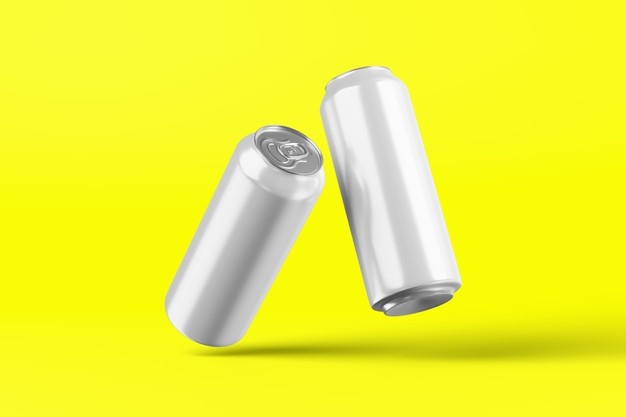
Label: metal